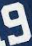
Number: 9